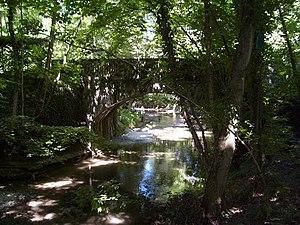
Pont sur le chemin du Gué
Cette page présente la liste des ponts du canton de Genève par fleuve ou rivière traversée, dans l'ordre du courant.